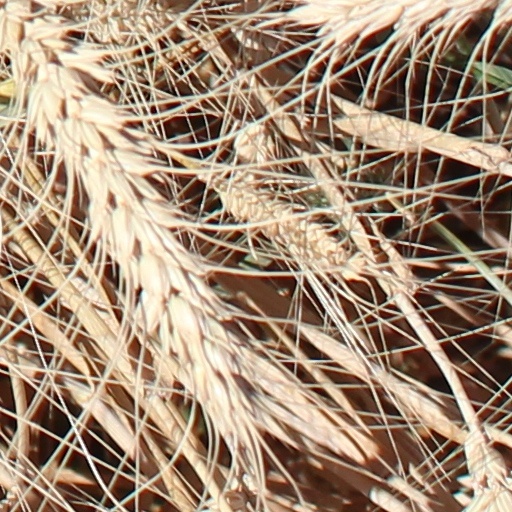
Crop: wheat